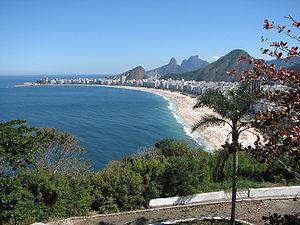
Les épreuves de triathlon des Jeux olympiques d'été de 2016 ont lieu à Fort Copacabana à Rio de Janeiro au Brésil. L'épreuve masculine se déroule le jeudi 18 août et l'épreuve féminine, le samedi 20 août. Un total de 110 athlètes, 55 hommes et 55 femmes, participent à ces épreuves. Le triathlon a fait ses débuts aux Jeux olympiques d'été lors des Jeux de 2000 à Sydney en Australie.